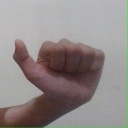
अक्षर: त